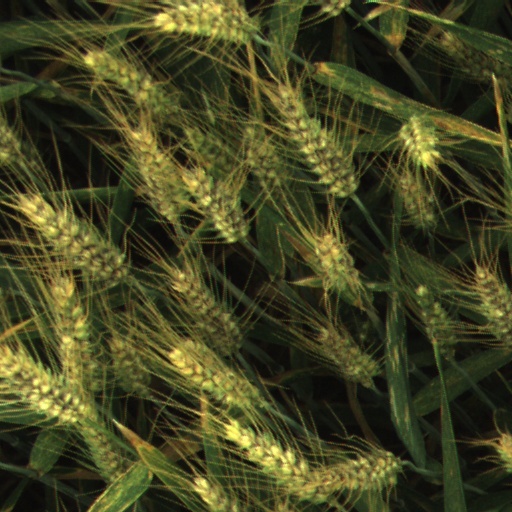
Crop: wheat